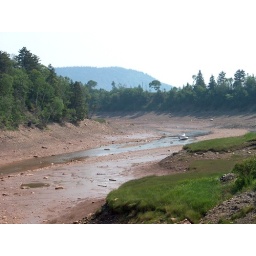
boat & tide out in river